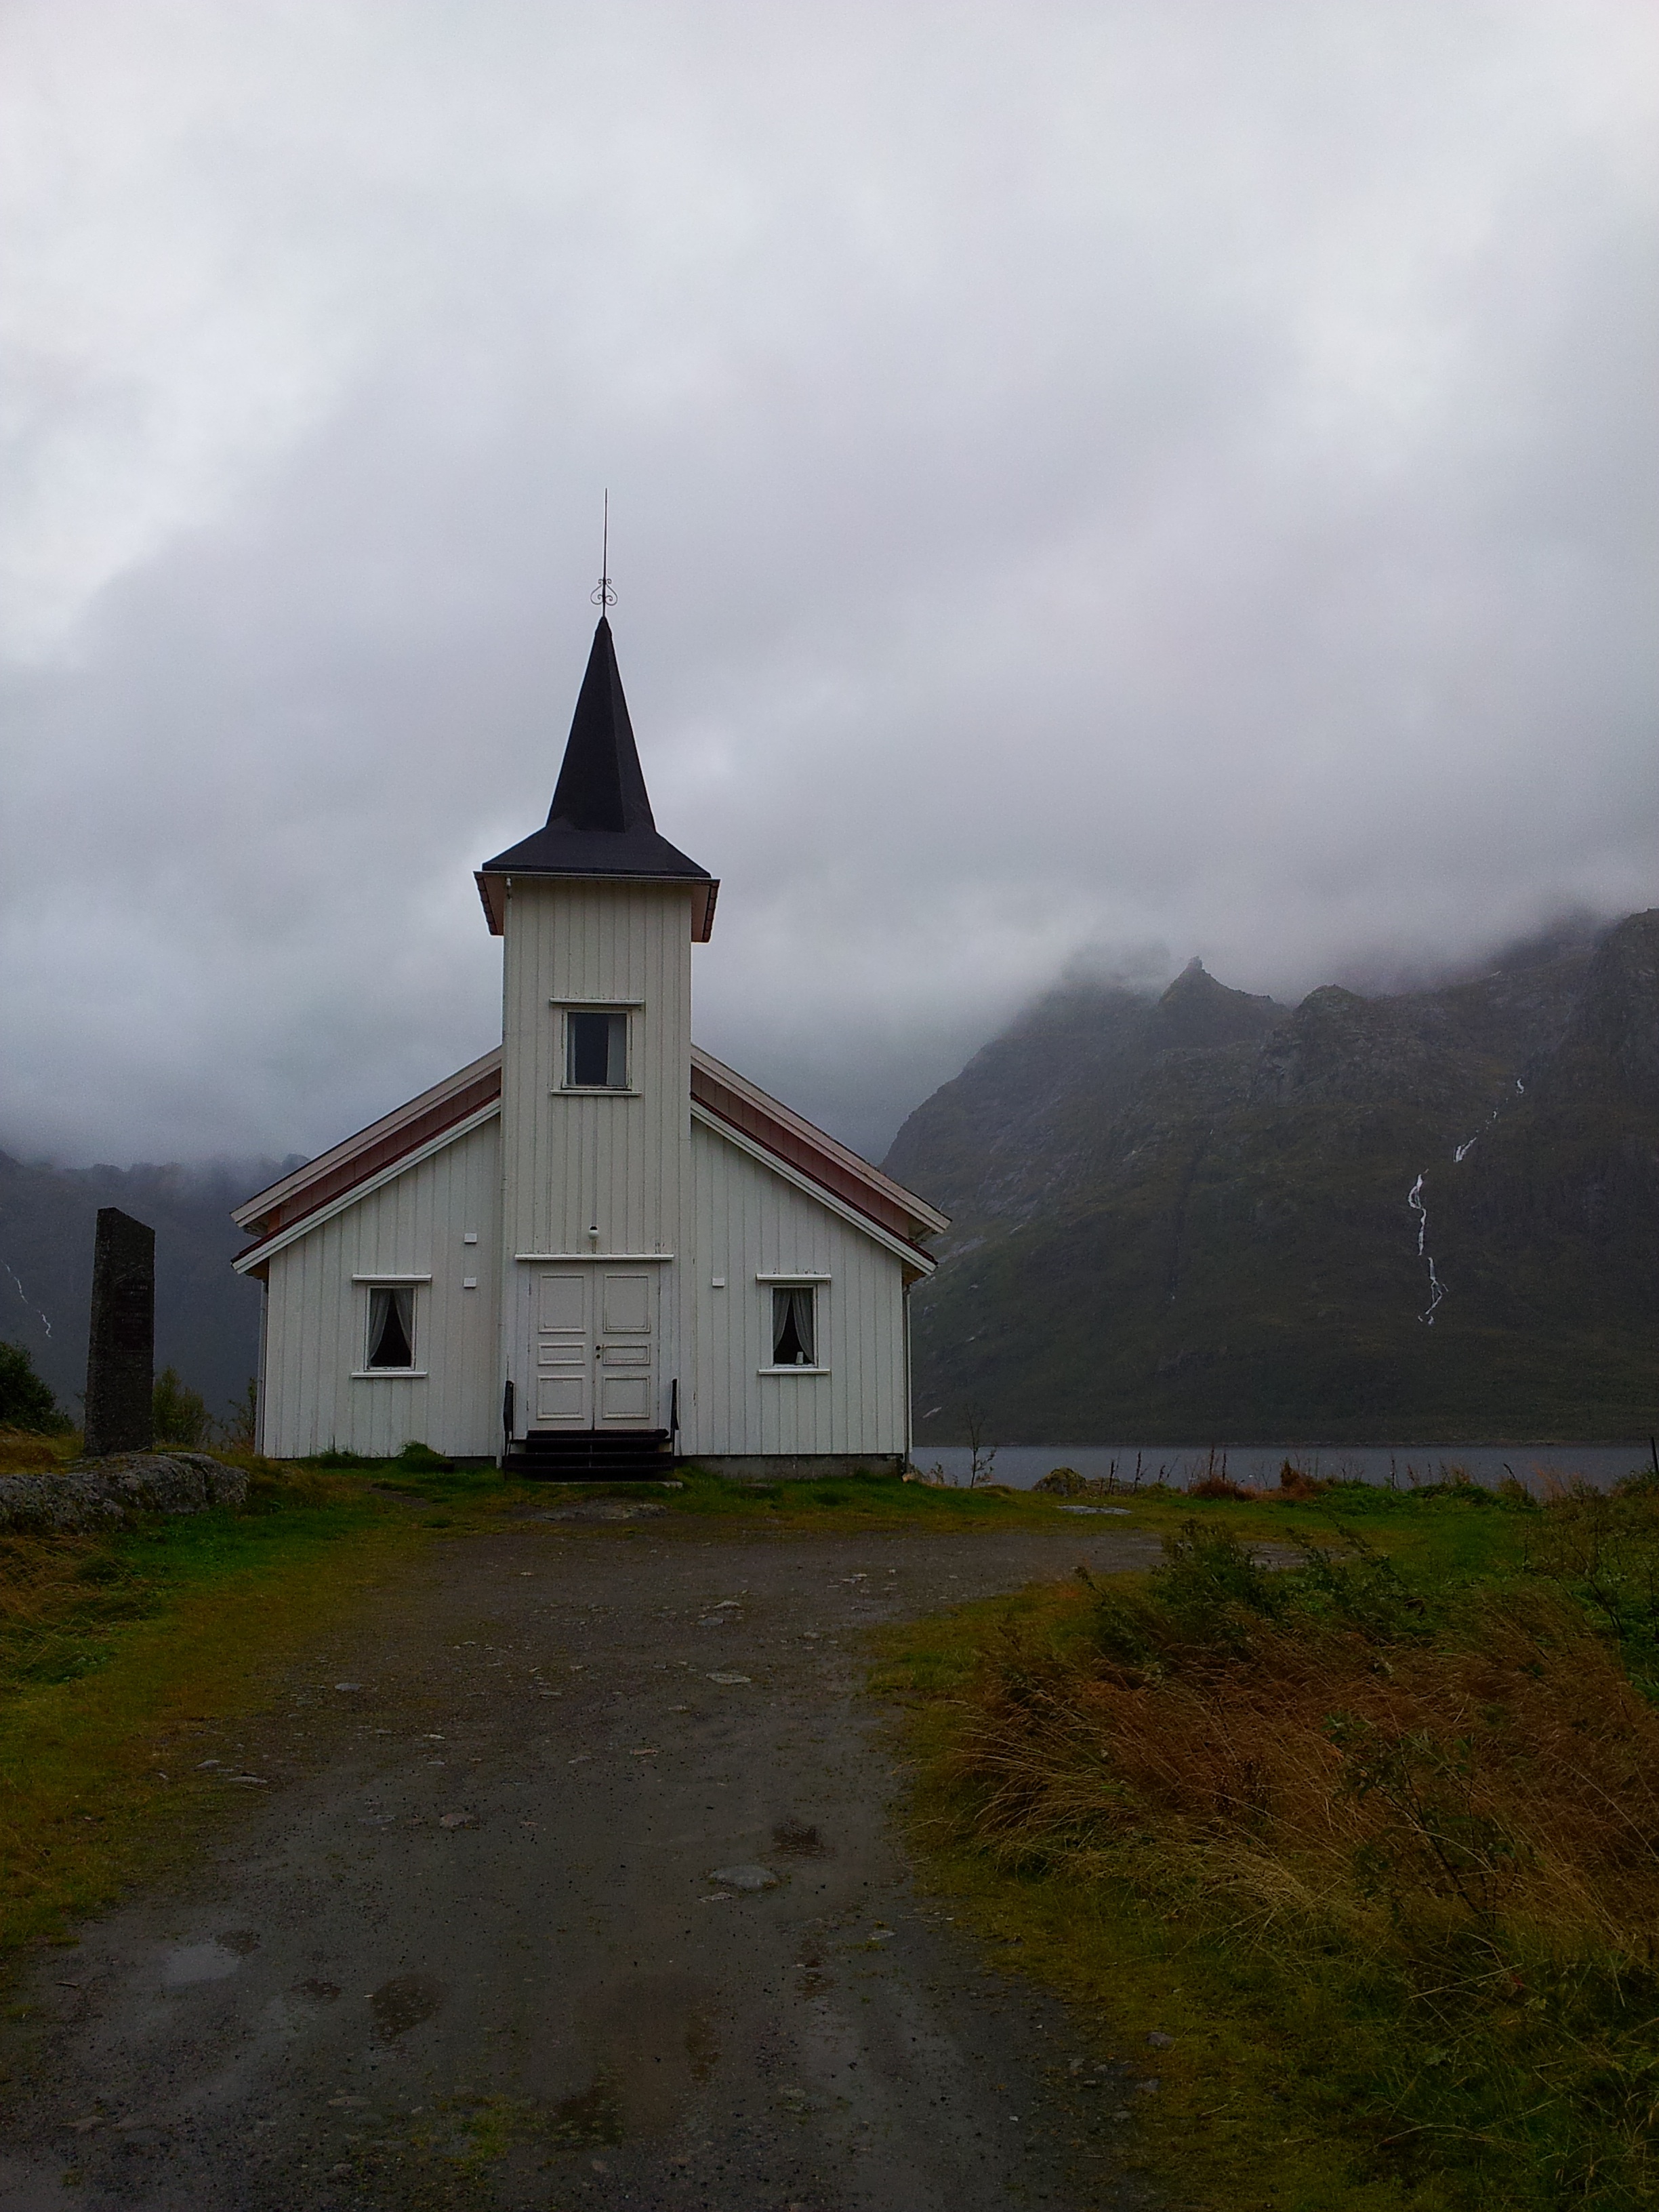
mountain, fog, hill, building, chateau, mountain range, tower, church, chapel, highland, place of worship, mountains, monastery, norway, rural area, the lofoten islands